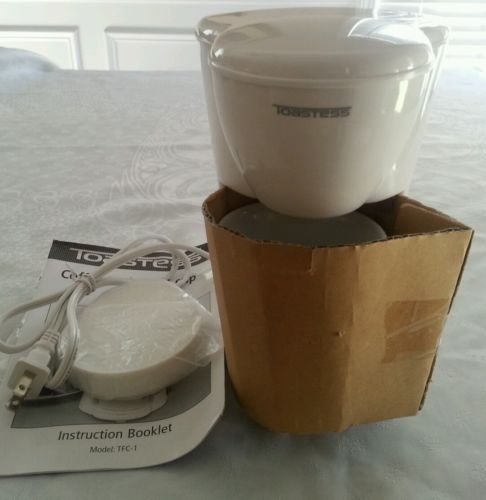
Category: coffee maker